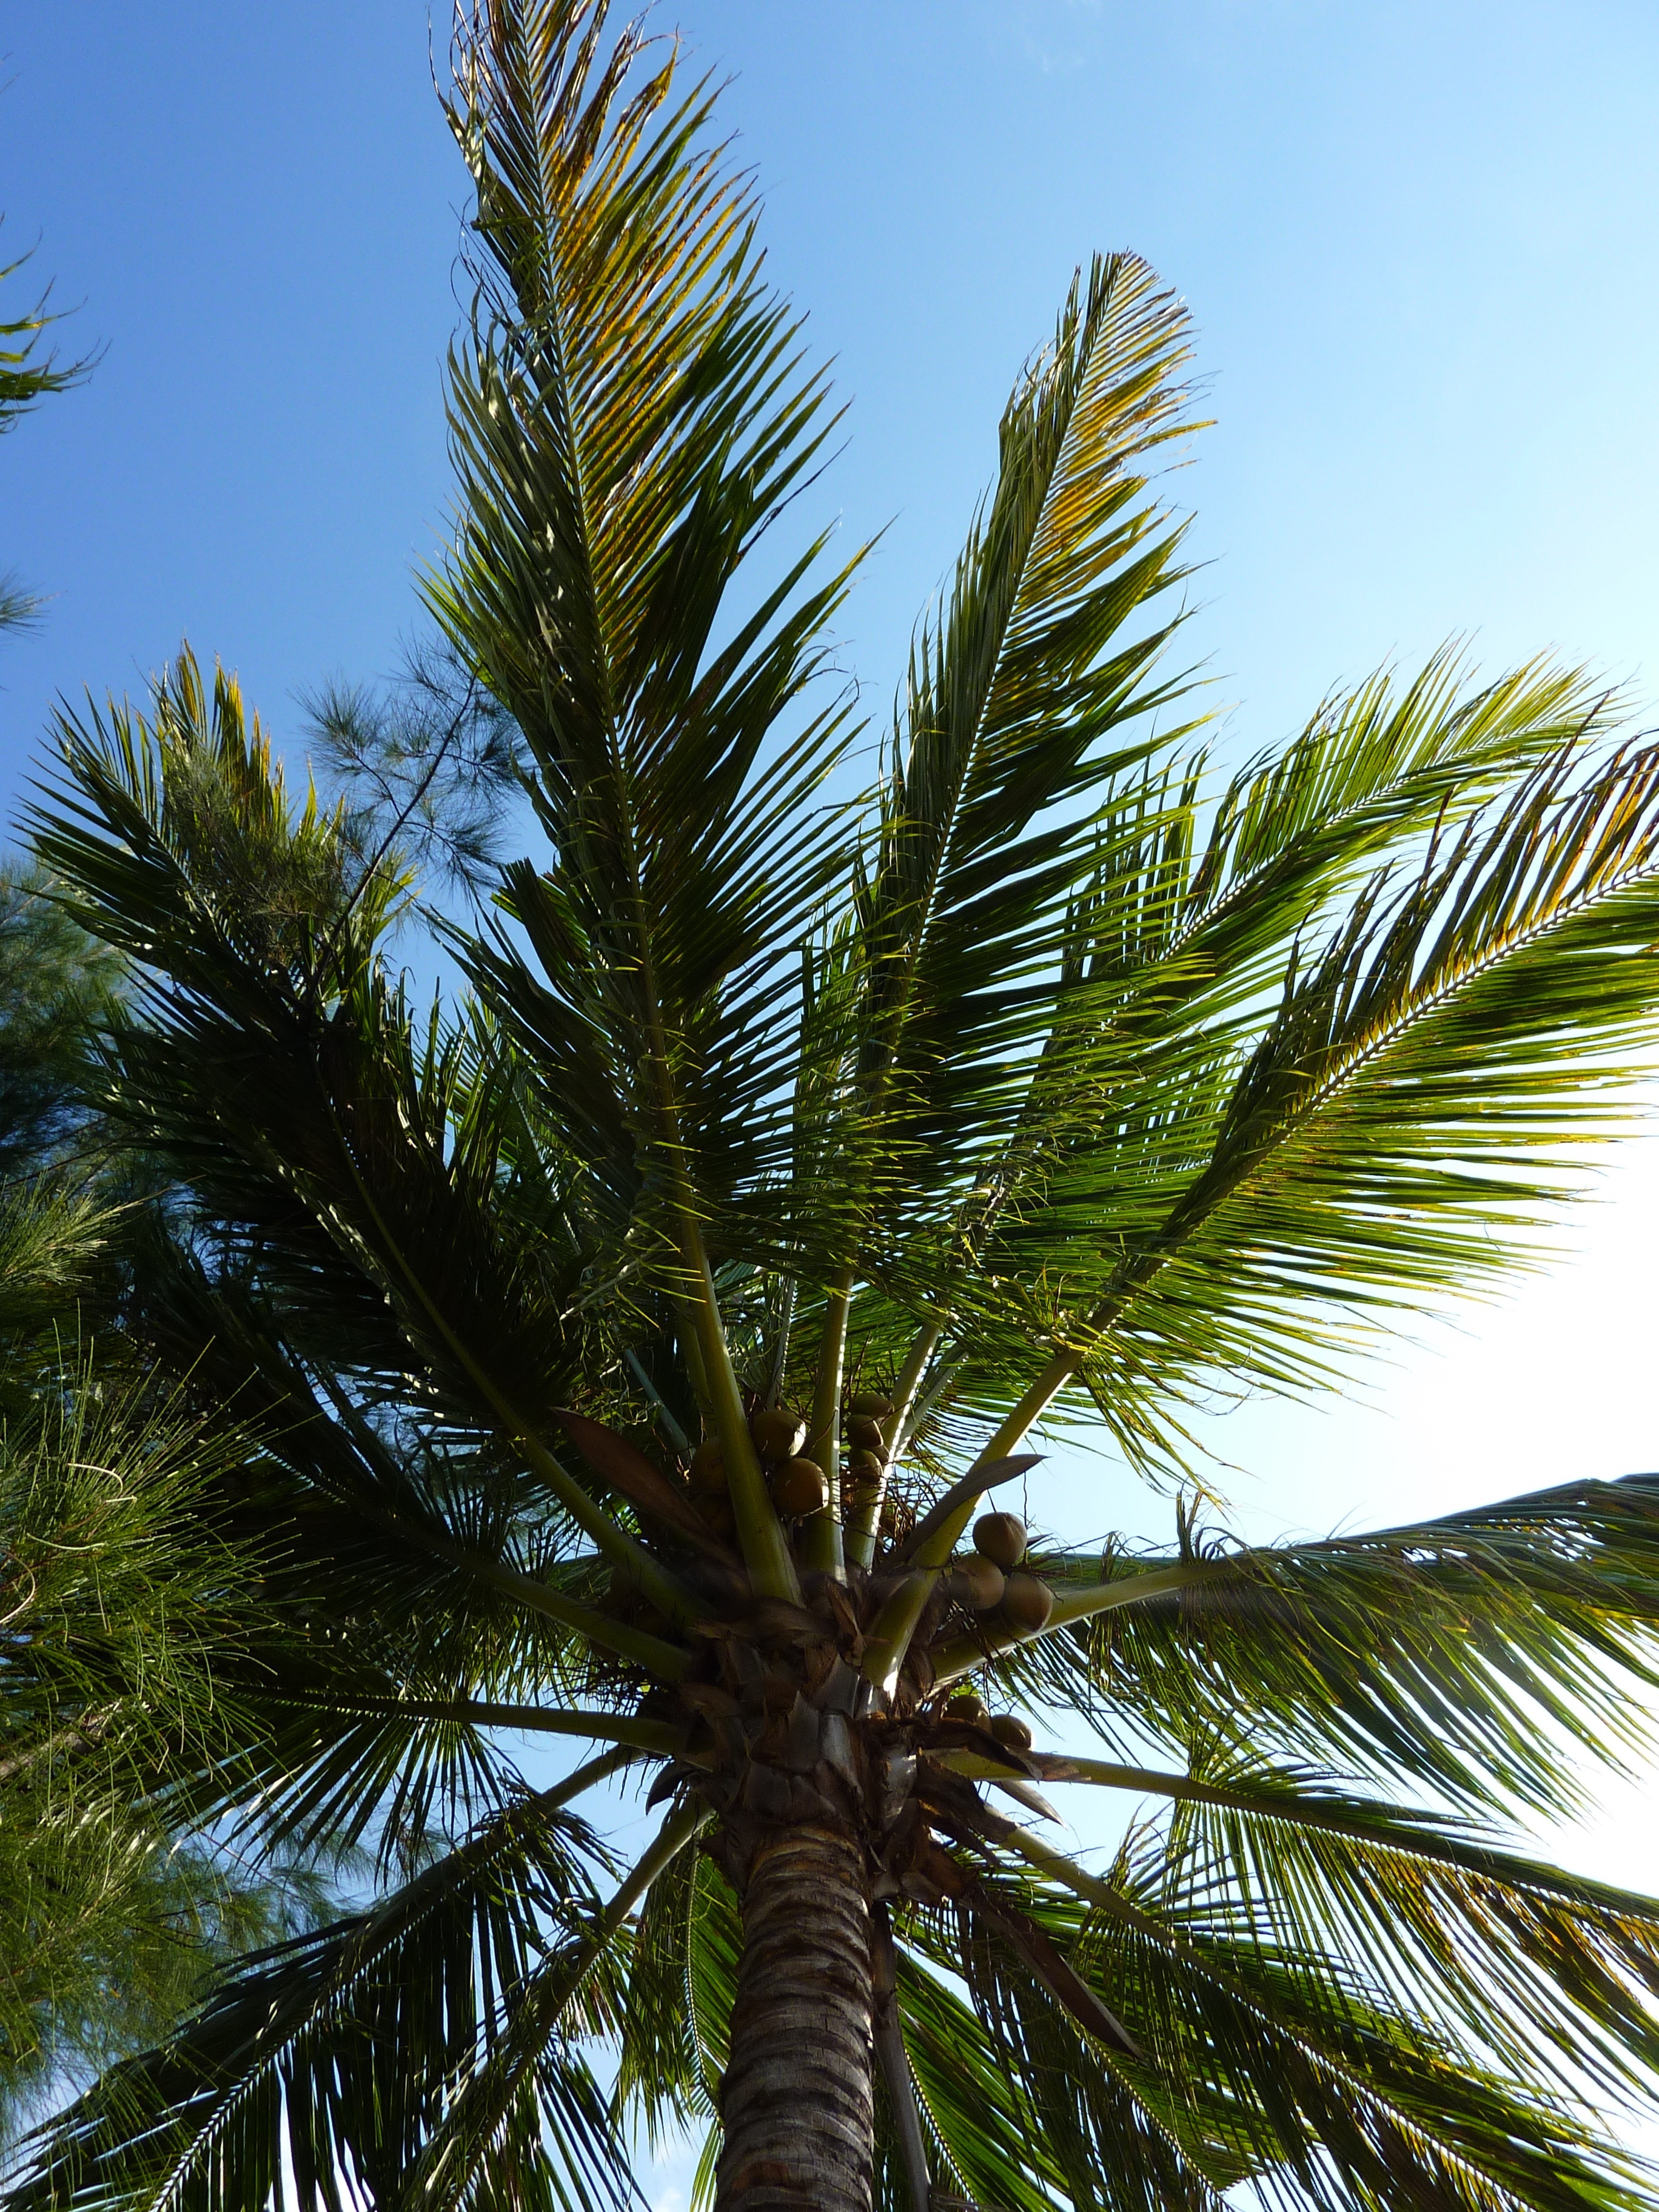
tree, branch, plant, palm tree, leaf, food, produce, holiday, botany, freedom, tropics, flowering plant, date palm, woody plant, land plant, arecales, palm family, borassus flabellifer